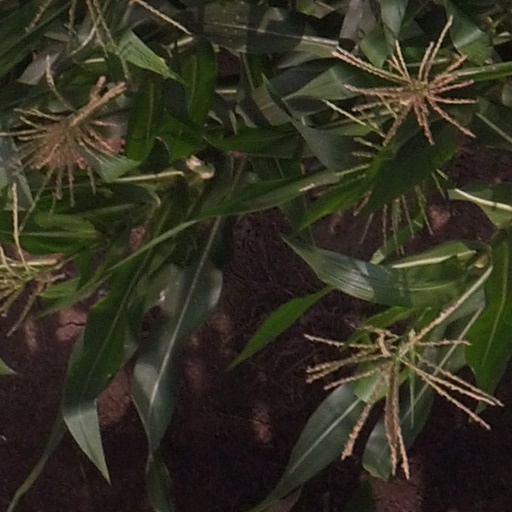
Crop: maize; corn